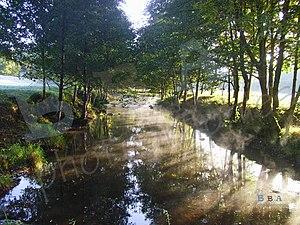
Brillac est une commune du sud-ouest de la France, située dans le nord-est du département de la Charente, en Charente limousine, partie occidentale du Massif central.